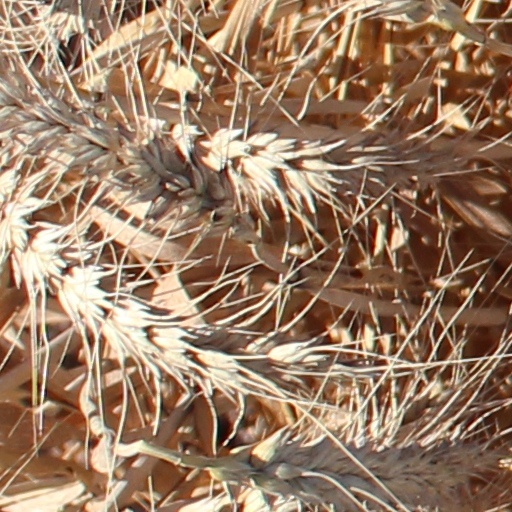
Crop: wheat